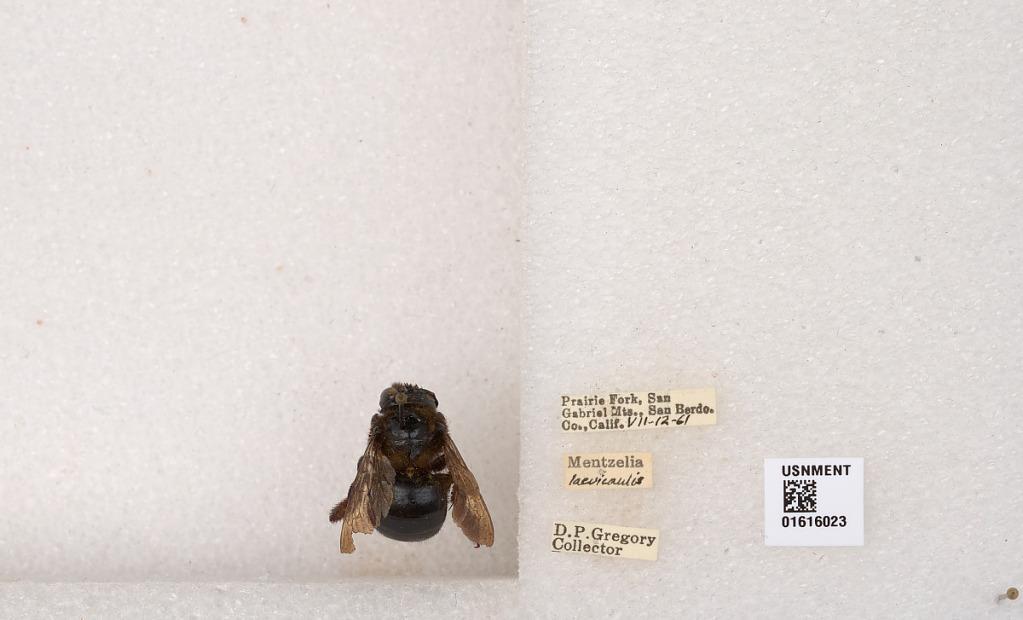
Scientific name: Xylocopa (Notoxylocopa) tabaniformis orpifex Smith
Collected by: D. Gregory
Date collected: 1961-7-12
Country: United States
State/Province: California
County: San Bernardino
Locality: Prairie Fork, San Gabriel Mountains
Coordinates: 34.3167, -117.633